List of breweries in Kansas

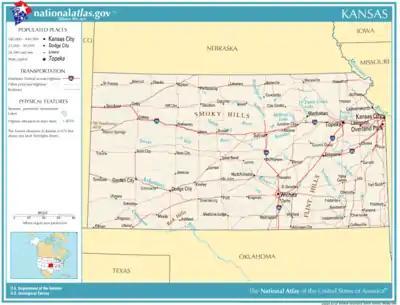
Kansas ranks 28th nationally in craft breweries per capita.

Breweries in Kansas produce a wide range of beers in different styles that are marketed locally and regionally. Brewing companies vary widely in the volume and variety of beer produced, from small nanobreweries to microbreweries to massive multinational conglomerate macrobreweries.